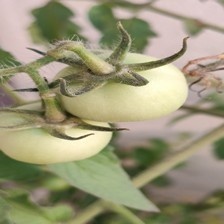
Label: tomato